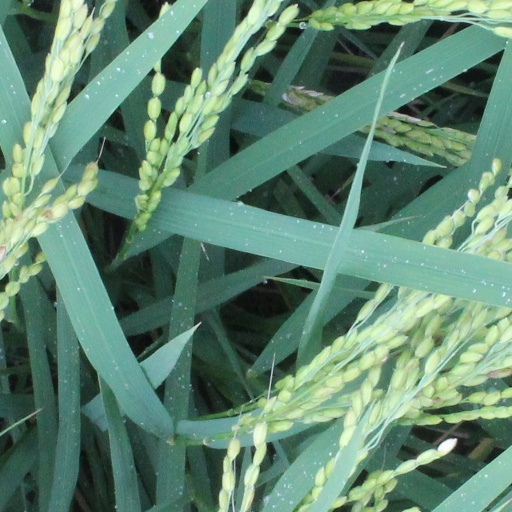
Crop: rice